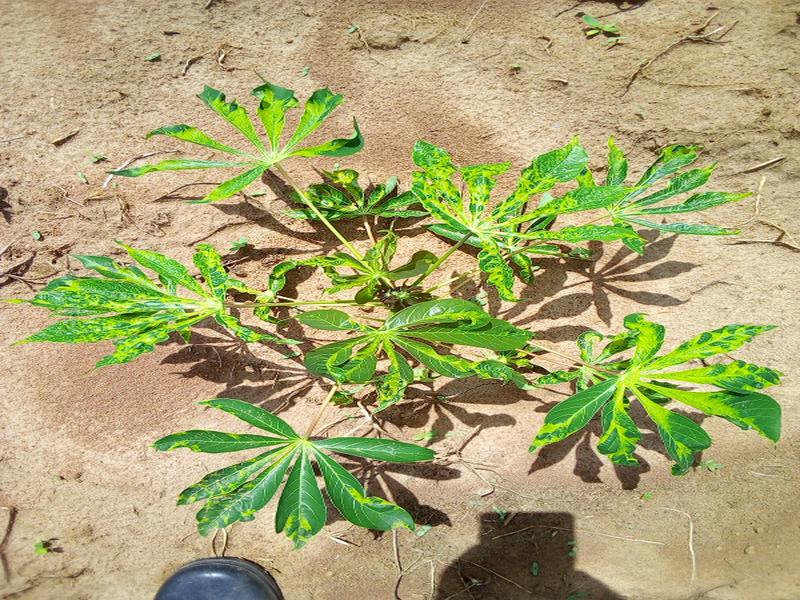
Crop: cassava
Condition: mosaic_disease